The Shulamite

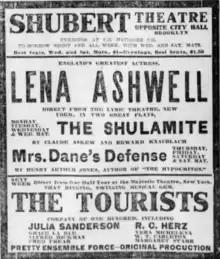
Ad from the "Brooklyn Daily Eagle" of 2 December 1906

Ashwell took "The Shulamite" across the Atlantic, introducing it in Chicago. The Shubert Brothers produced the play in the United States. Advance notices said ""The Shulamite," according to the London reviewers, ranks even ahead of Pinero's "His House in Order" as the most powerful play of the London season." Later reviews were tepid. A New York critic warned theatergoers on 21 October 1906, "Miss Ashwell has been a competent and prominent actress in London for several years now, but in reading of her work I have never seen the emphasis placed so heavily on her poetic and imaginative qualities as the Chicago brethren place it. The quality is fortunate and timely, because from all accounts "The Shulamite", which we shall see next week, sadly needs poetry for its appreciation."